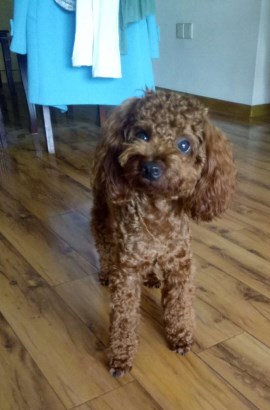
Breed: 2925-n000114-toy_poodle